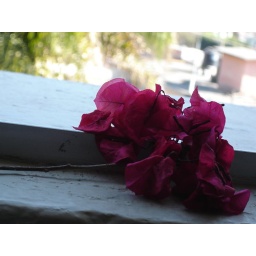
picked this flower near the temple and mountain in Tepoltzlan